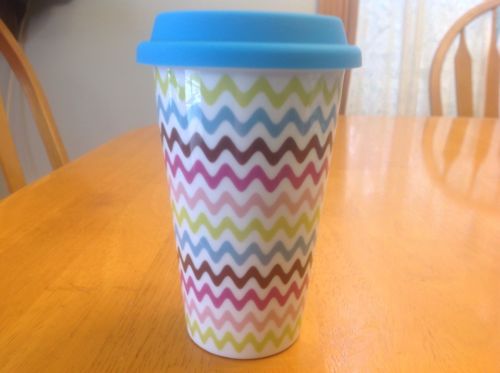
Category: mug